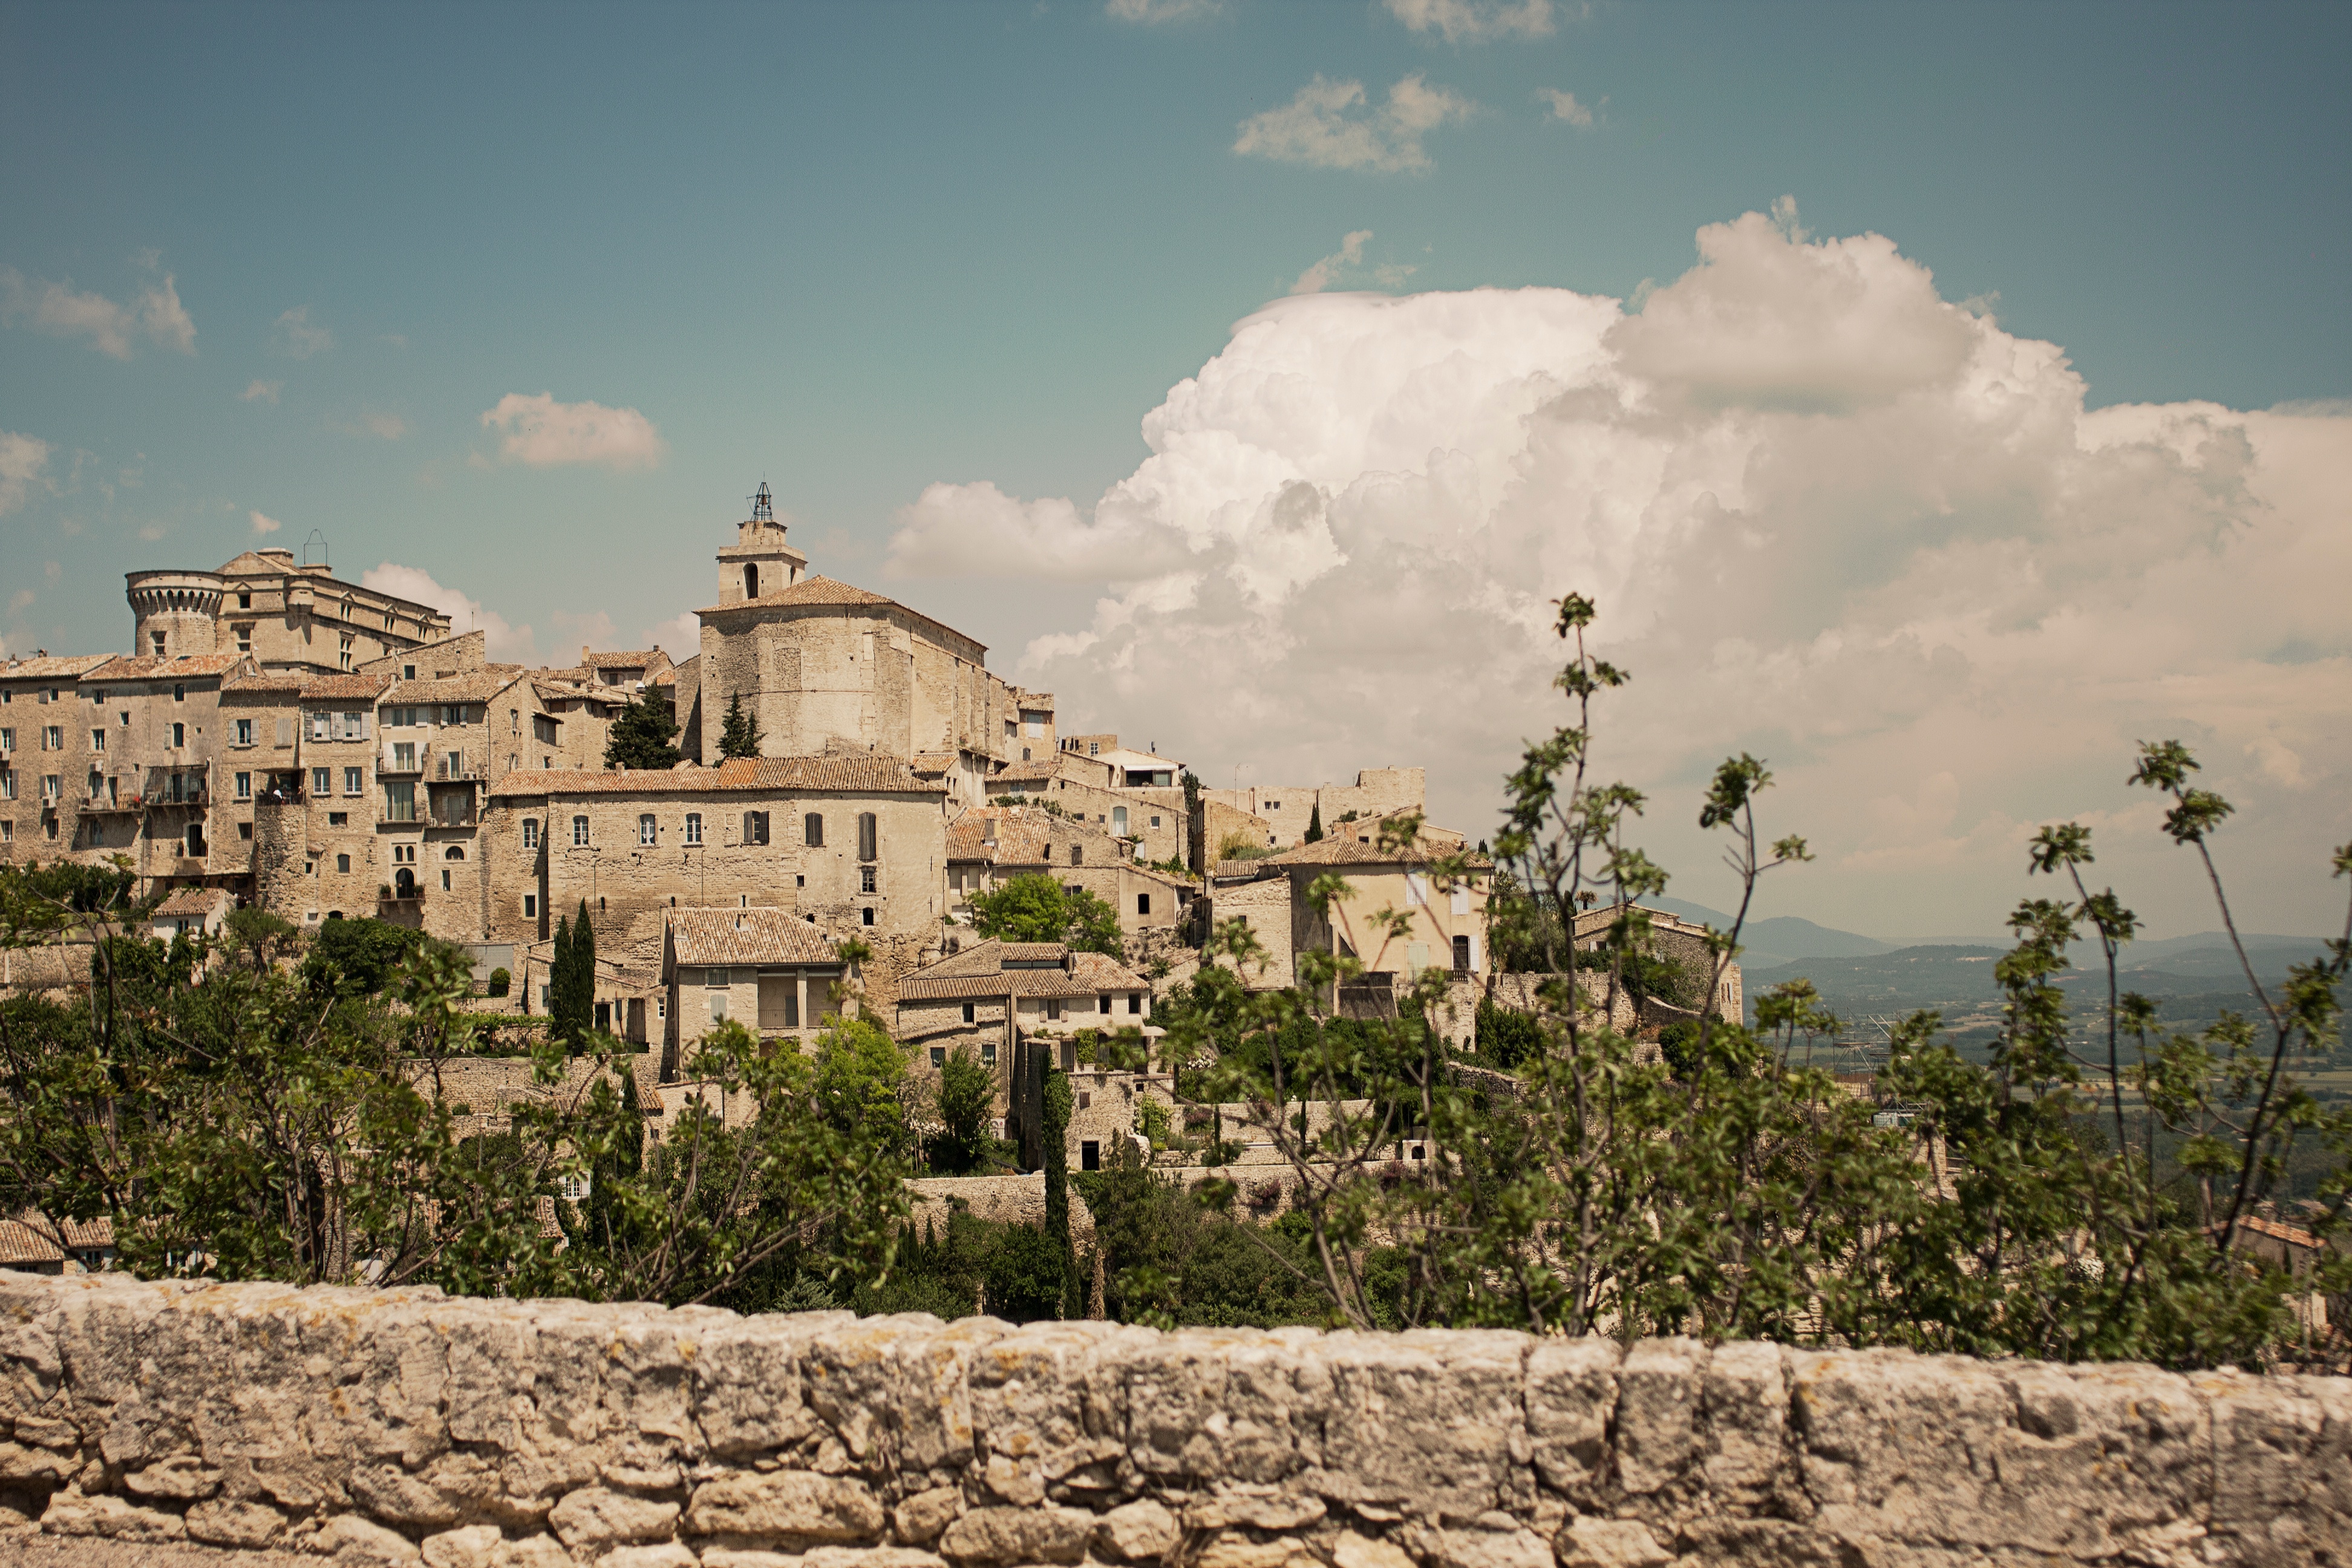
landscape, sea, coast, town, vacation, village, temple, ruins, ancient history